Juan Tomas Enriquez de Cabrera, 7th Duke of Medina de Rioseco

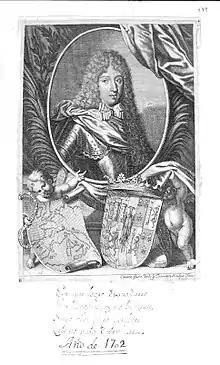
Portrait of the 7th Duke of Medina de Rioseco, c. 1702

Juan Tomás Enríquez de Cabrera y Ponce de Leon, VII Duque de Medina de Río-Seco (Genoa, Italy, 1646 – Estremoz, Portugal, 1705), was a Spanish noble and military leader.